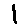
Label: 1